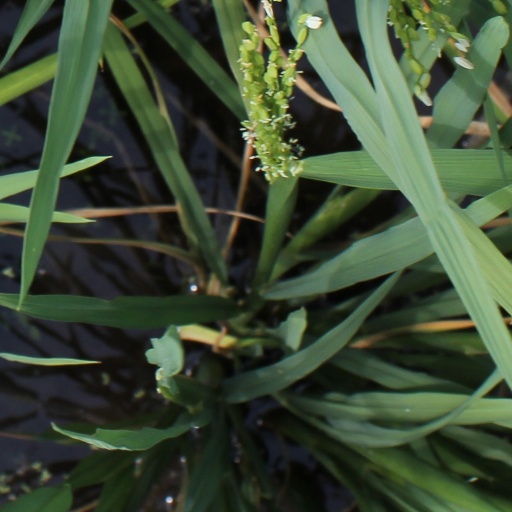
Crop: rice